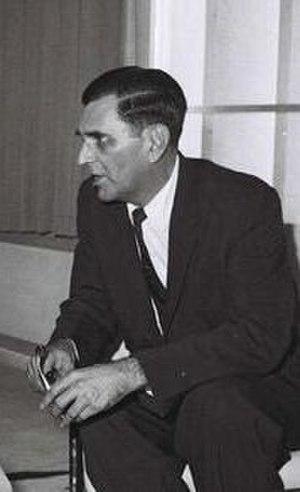
Cette liste des gouverneurs de Porto Rico comprend toutes les personnes qui ont occupé ce poste, que ce soit sous domination espagnole ou américaine. Le gouverneur de Porto Rico est le chef de gouvernement du Commonwealth de Porto Rico. Le poste a été créé par l'Empire espagnol au cours du XVIᵉ siècle à la suite de la colonisation de l'archipel.